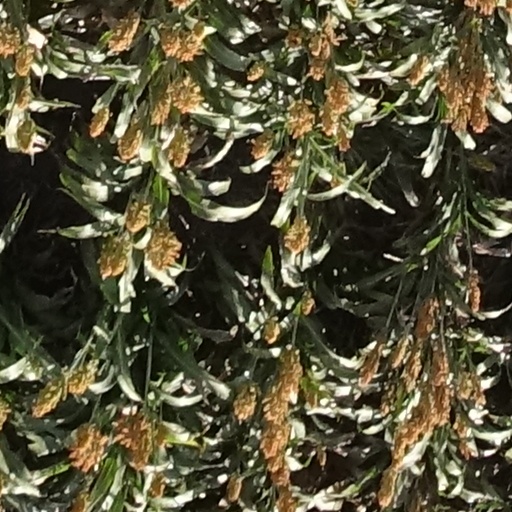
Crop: sorghum